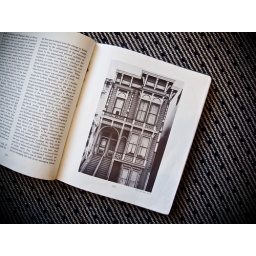
My house is in a book about Victorian Architecture